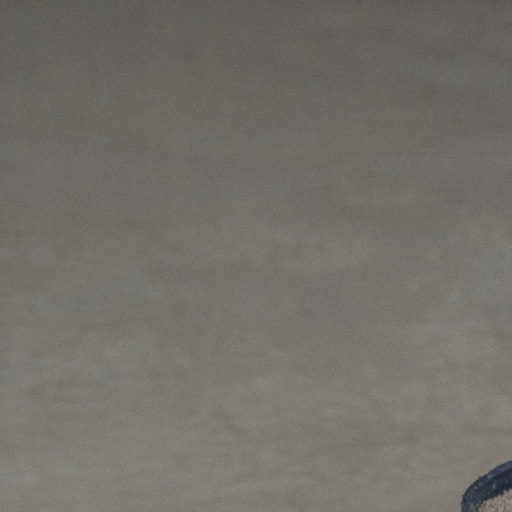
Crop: soybean